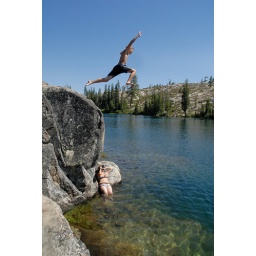
Shannon photographing Brett jumping off rock into Long Lake near Serene Lakes-01 7-29-07